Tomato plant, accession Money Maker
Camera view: vertical (180 deg); turntable rotation: 60 degrees
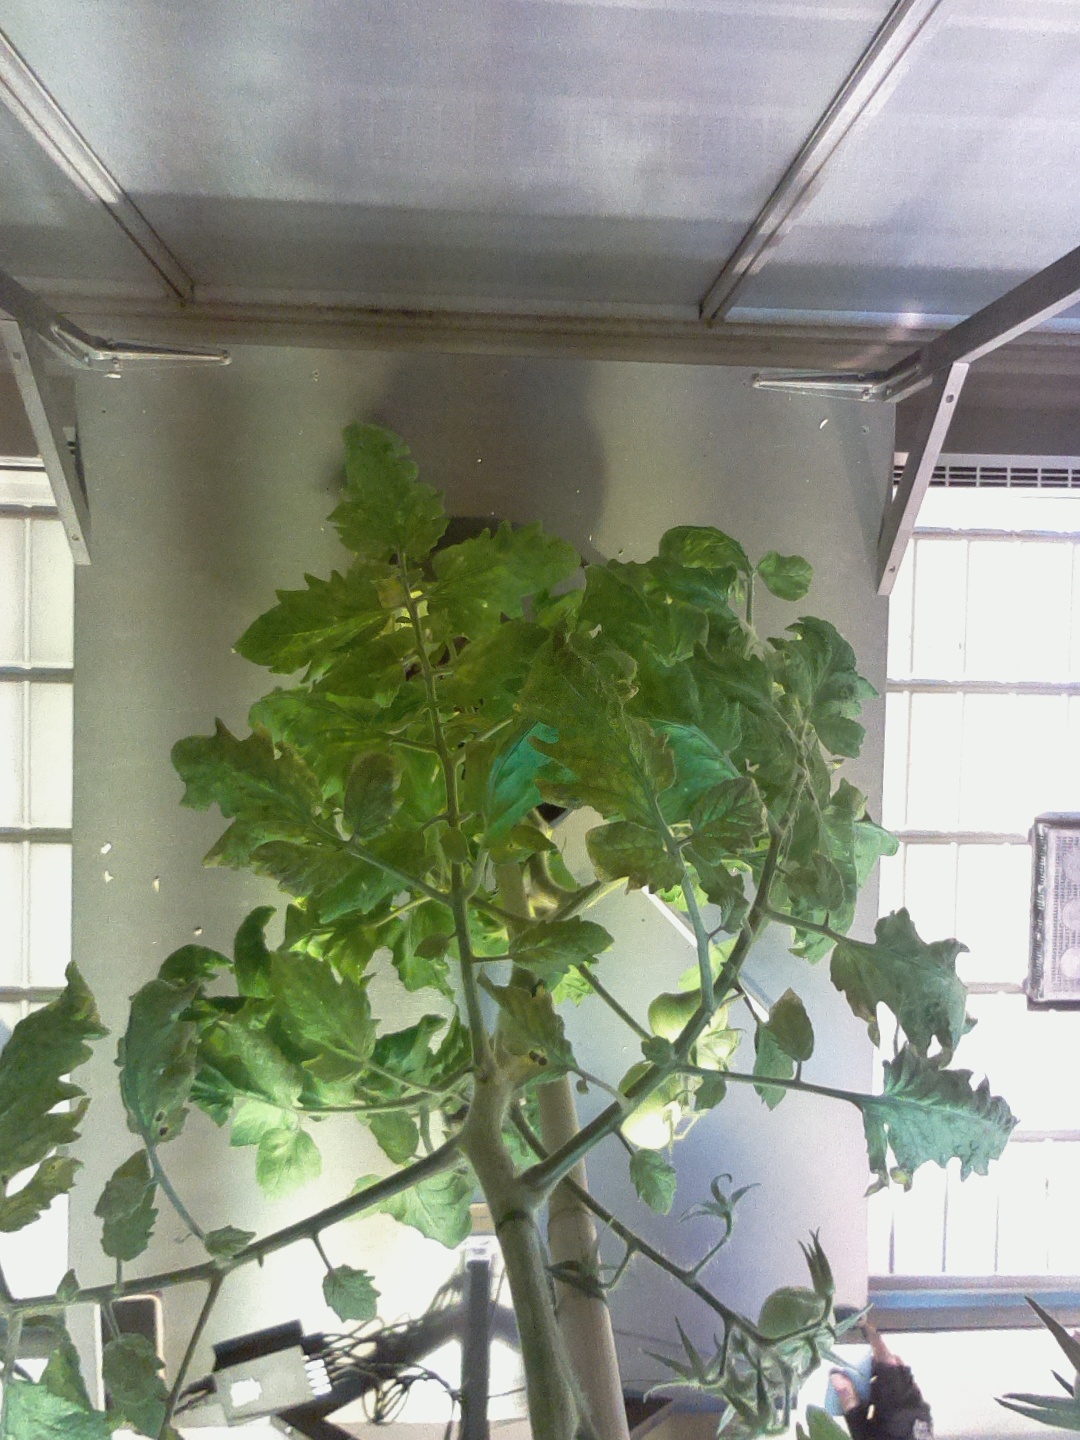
BBCH growth stage 78: 80% -90% of final fruit size